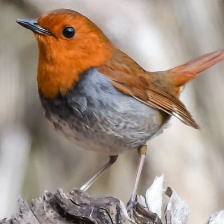
Species: JAPANESE ROBIN
Scientific name: ERITHACUS AKAHIGE
ImageNet parent category: robin